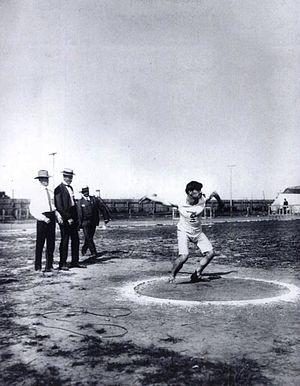
La Grèce participe aux Jeux olympiques d'été de 1904 à Saint-Louis, au Missouri. Il s'agit de la troisième participation du pays, présent depuis la première édition à Athènes en 1896. La délégation est composée de quatorze athlètes qui participent aux compétitions dans trois sports.